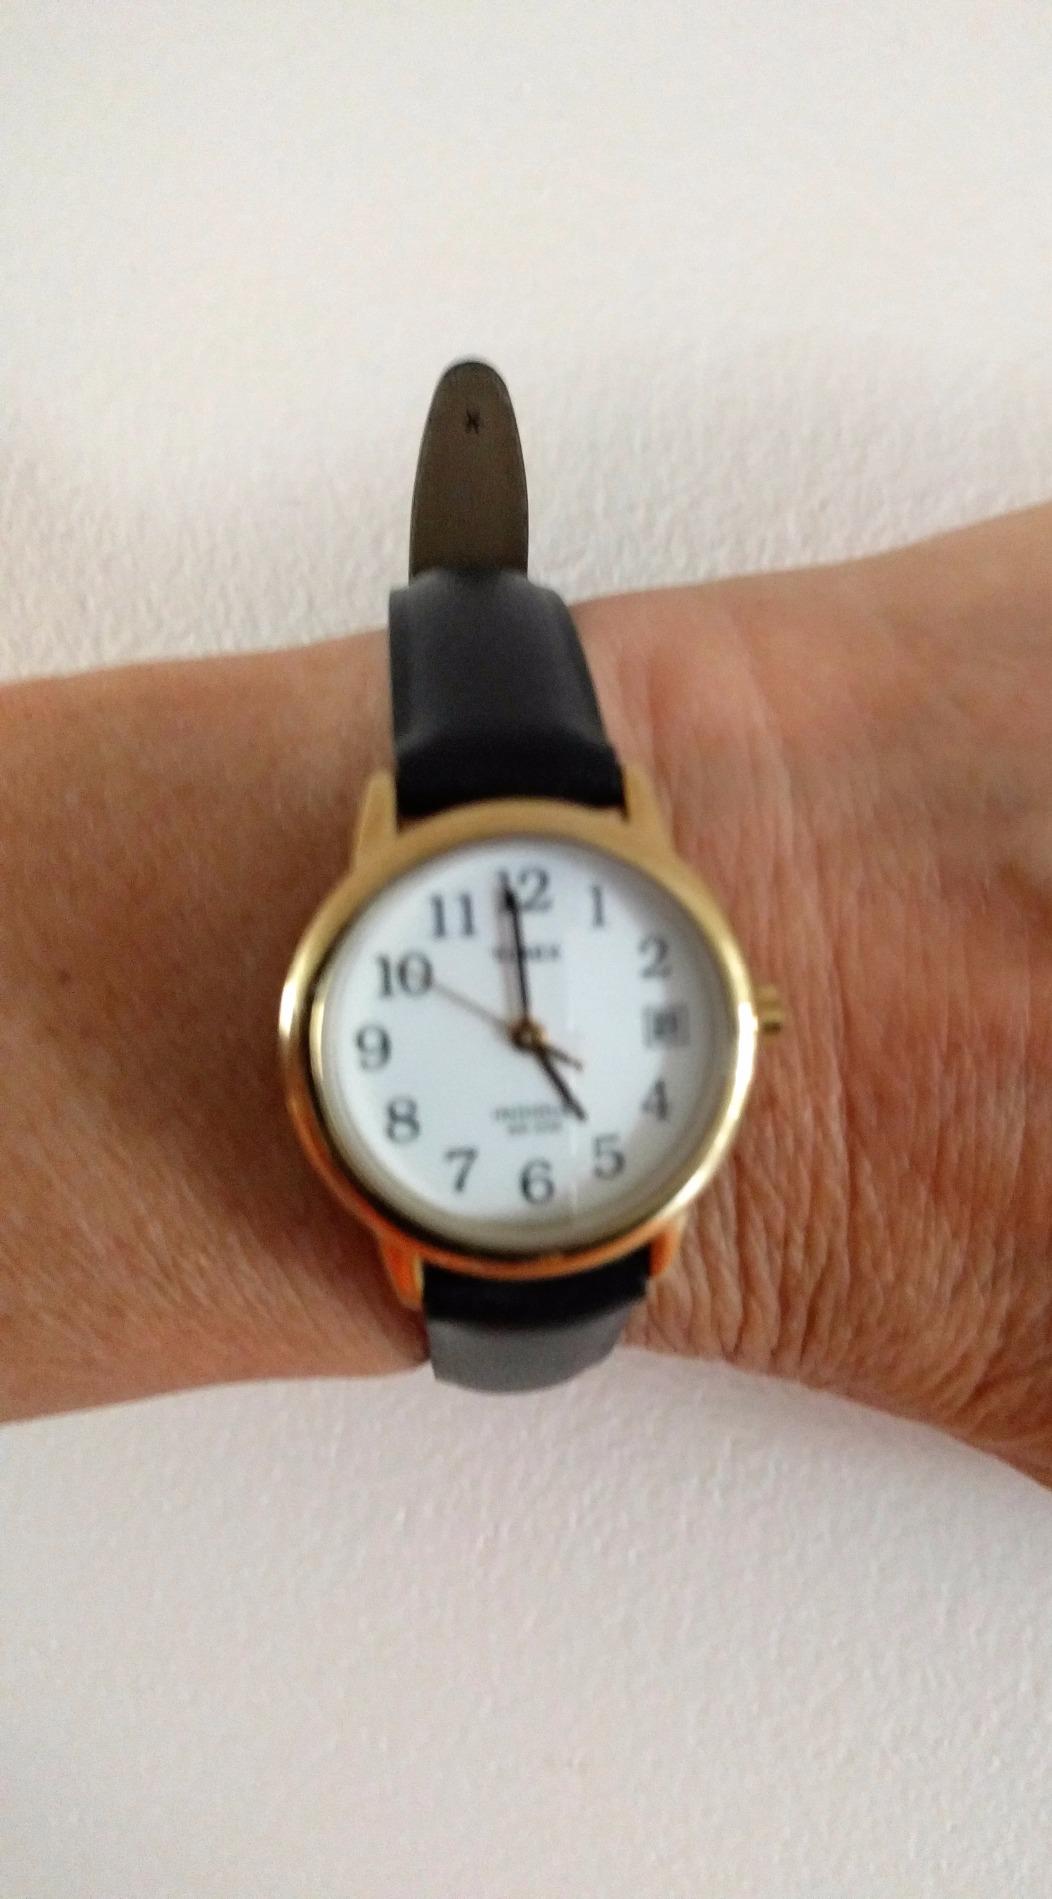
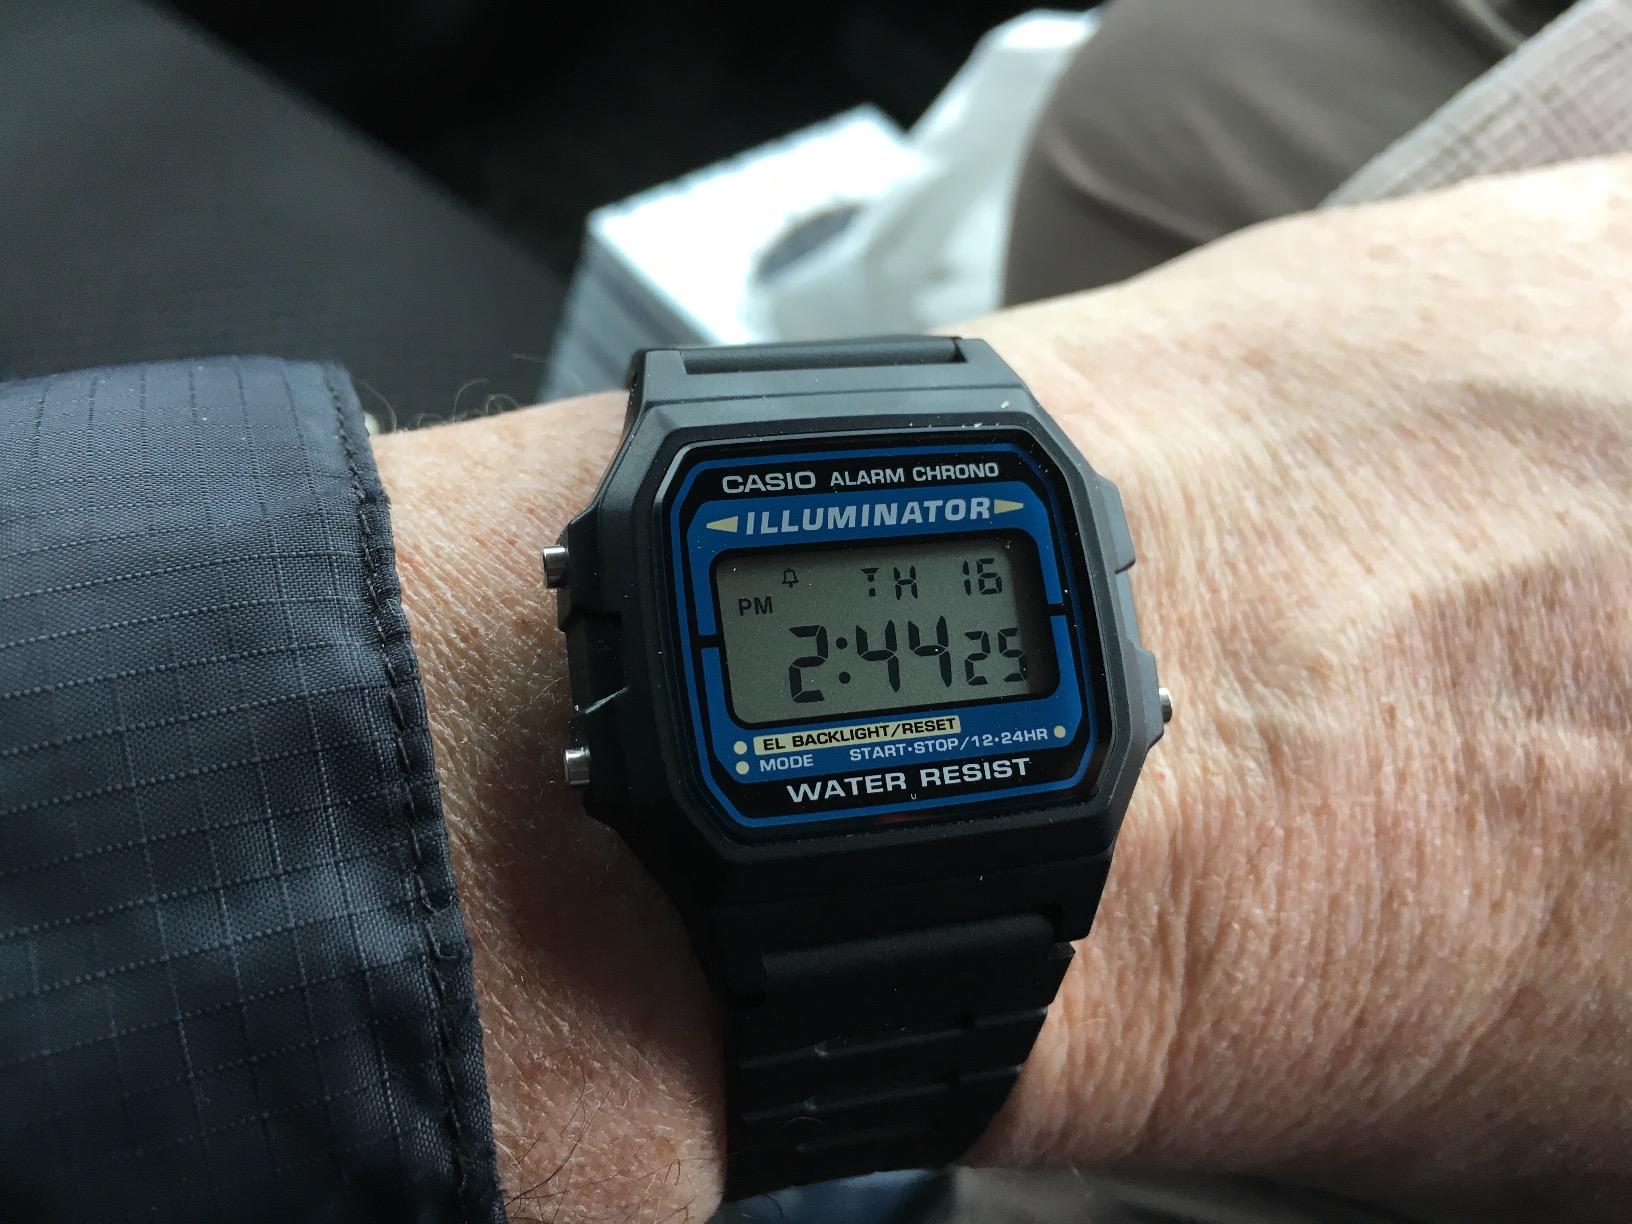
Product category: accessories_watch
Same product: no